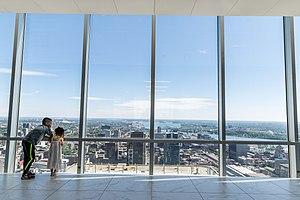
C. Cimon Parent
Place Ville Marie est un campus d’affaires avec cinq immeubles de bureaux, une esplanade pouvant accueillir une programmation événementielle et une aire gourmande entourée de boutiques dans une galerie commerciale moderne. PVM se situe à l'extrémité sud de l'avenue McGill College, à l'opposé de l'Université McGill dans le district Peter-McGill de l'arrondissement Ville-Marie. Le nom de place Ville Marie désigne toutefois généralement l'immeuble principal de ce complexe, le 1 Place Ville Marie, qui est le quatrième plus haut gratte-ciel de Montréal.